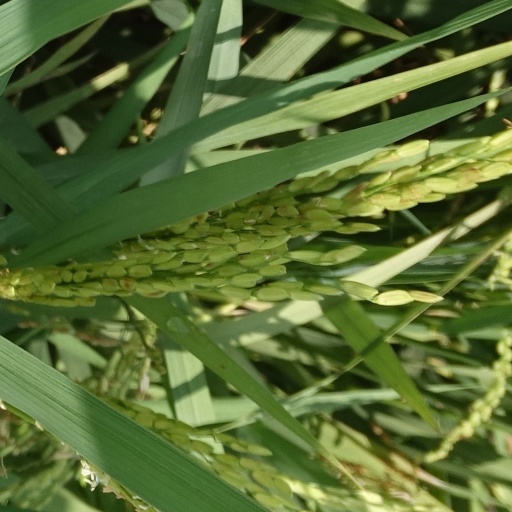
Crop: rice